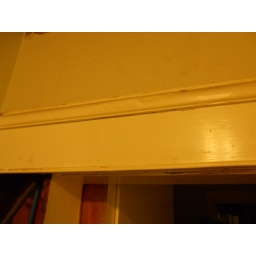
Water damage in wall and door frame